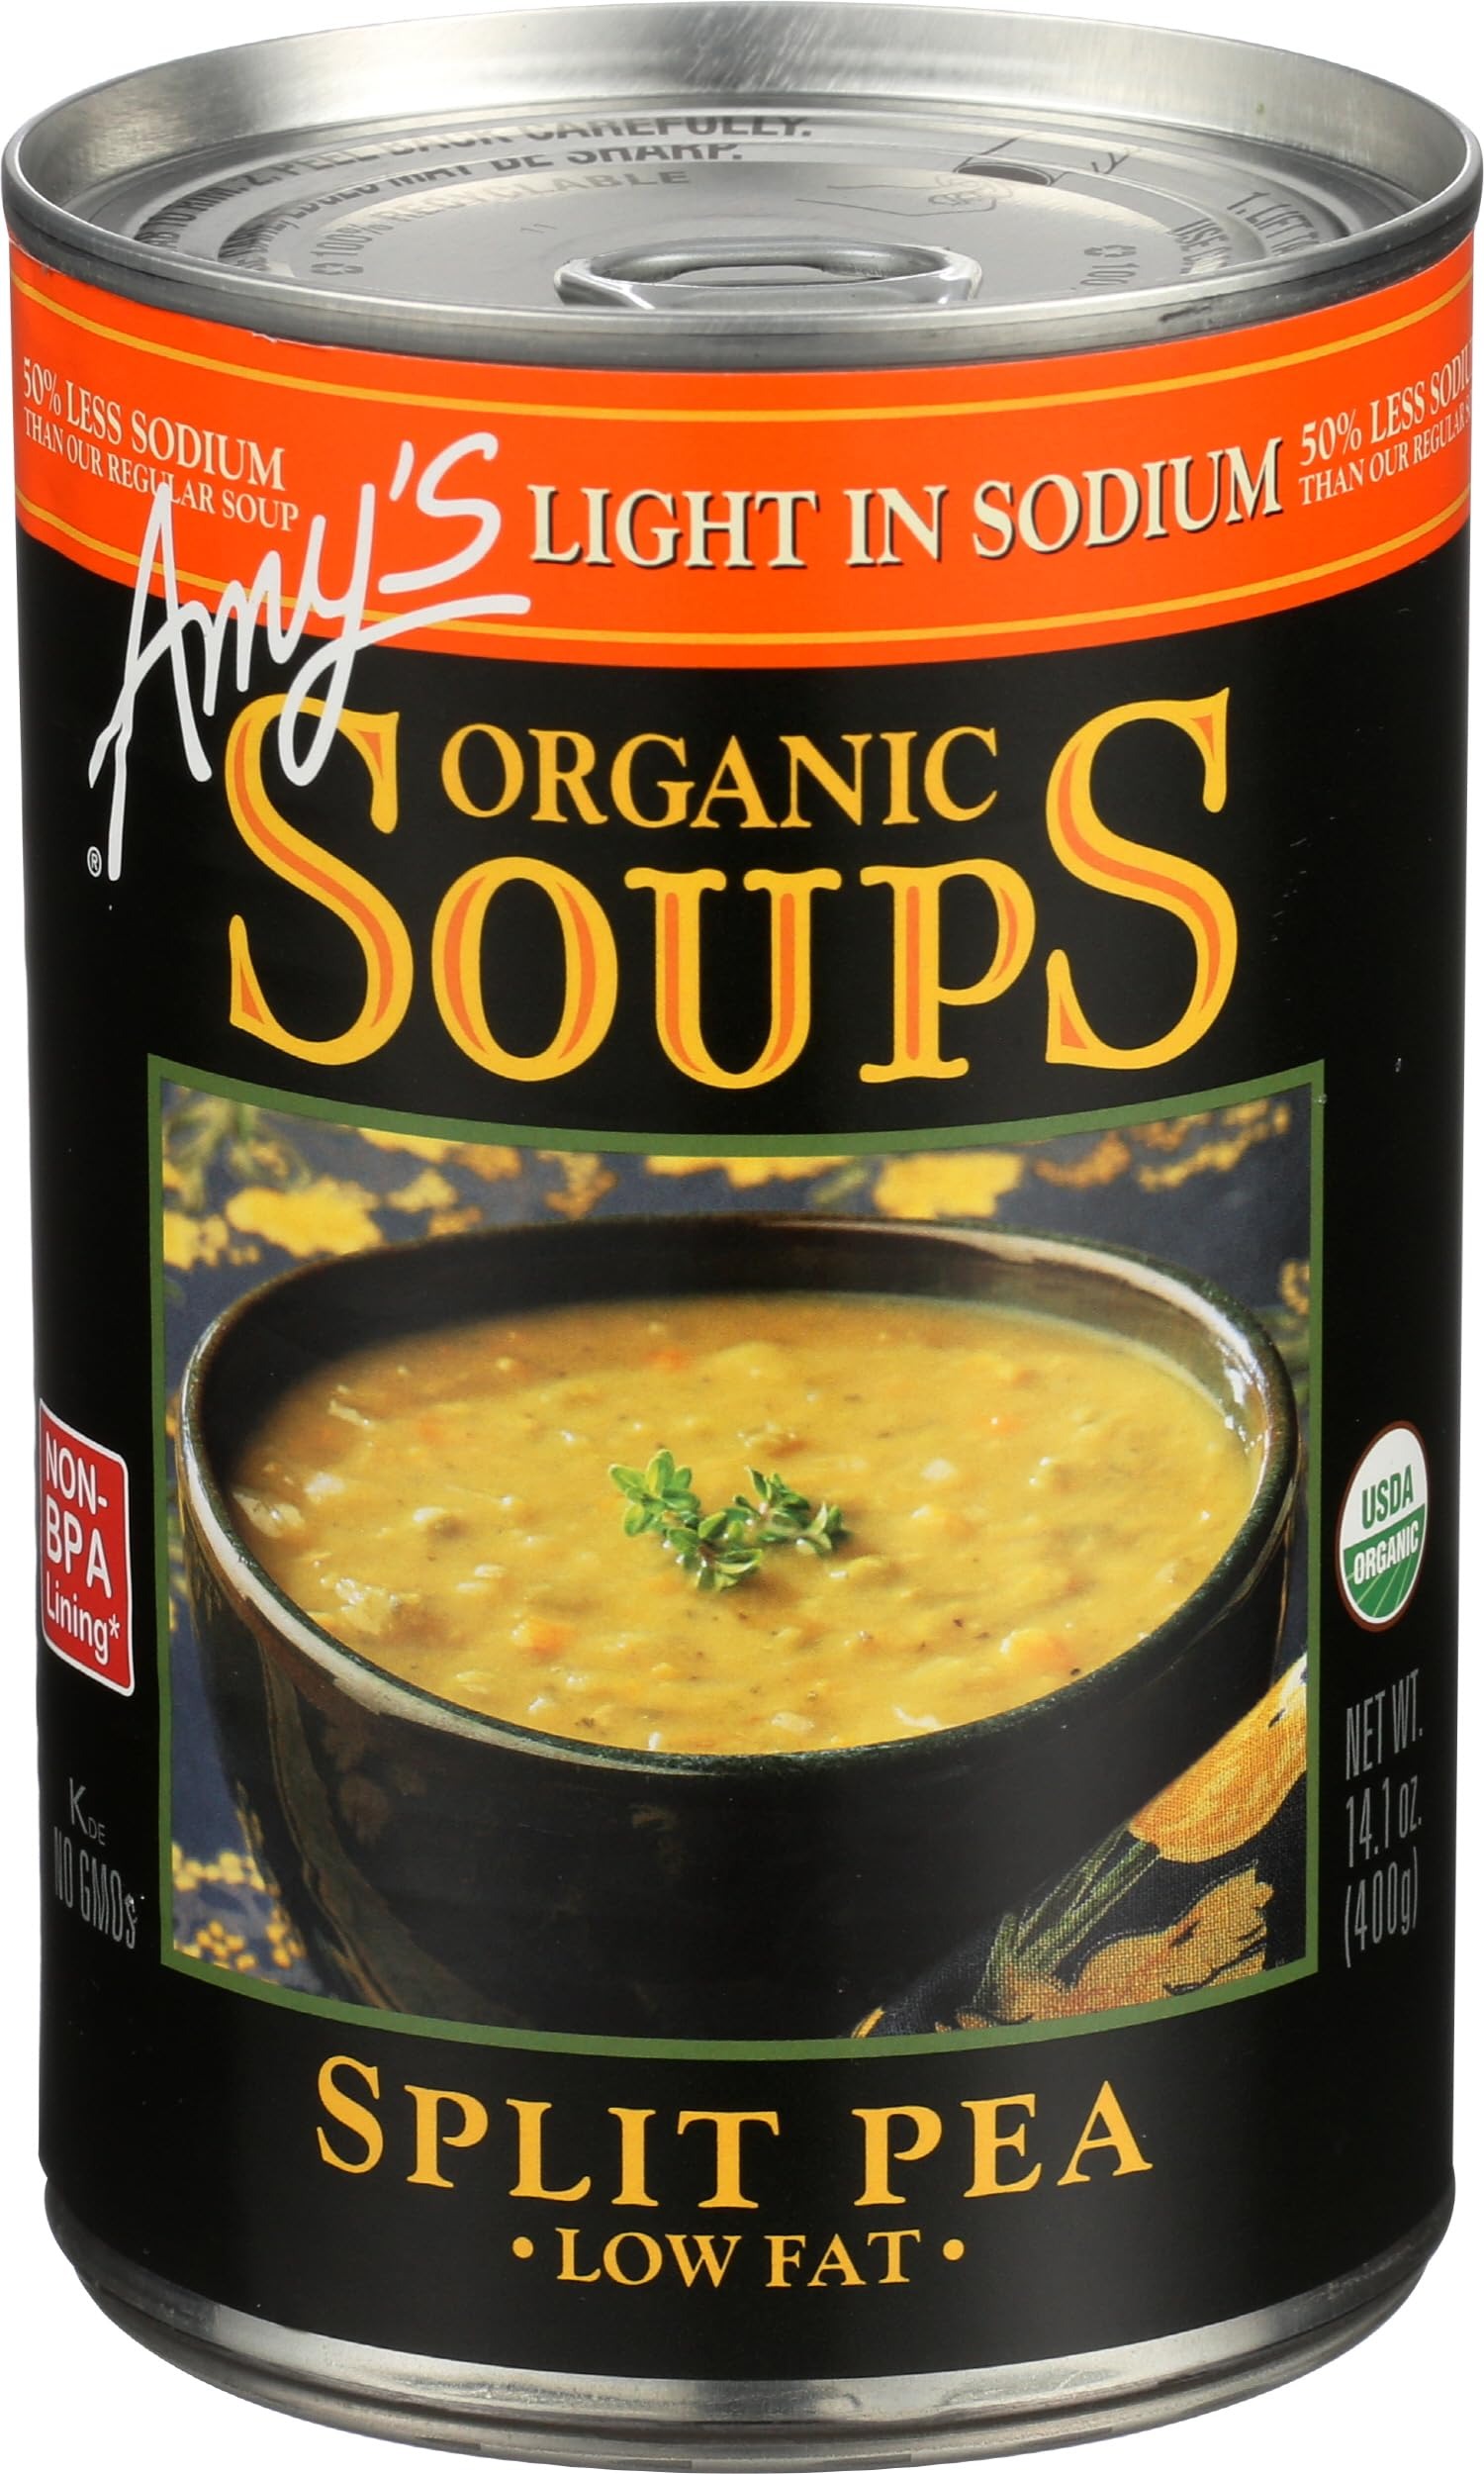
Item Name: Amys, Soup Split Pea Low Sodium Organic, 14.1 Ounce
Bullet Point 1: 100% Organic
Bullet Point 2: Soups & Bouillon
Bullet Point 3: Amy's Kitchen Low Sodium Split Pea Soup
Product Description: Gluten-Free, Non-GMO
Value: 14.1
Unit: Ounce

Price: 4.59